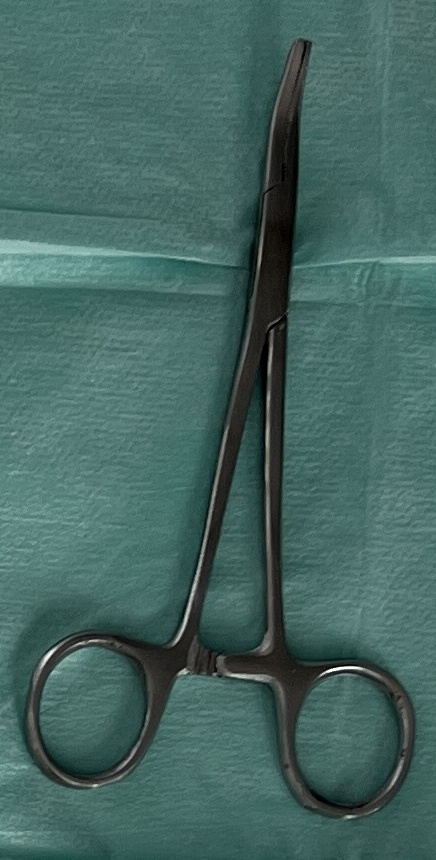
Hinged instrument state: closed